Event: Nepal Earthquake
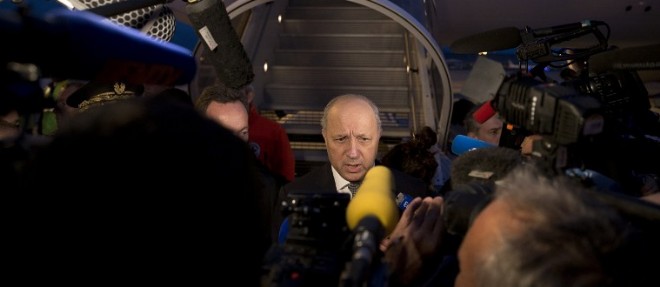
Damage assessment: no_damage